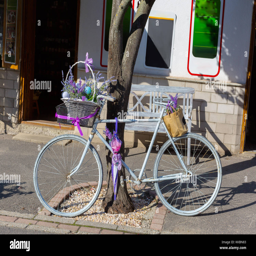
retro style blue bicycle with lavender flowers as a creative decoration near the shop in cozy small street